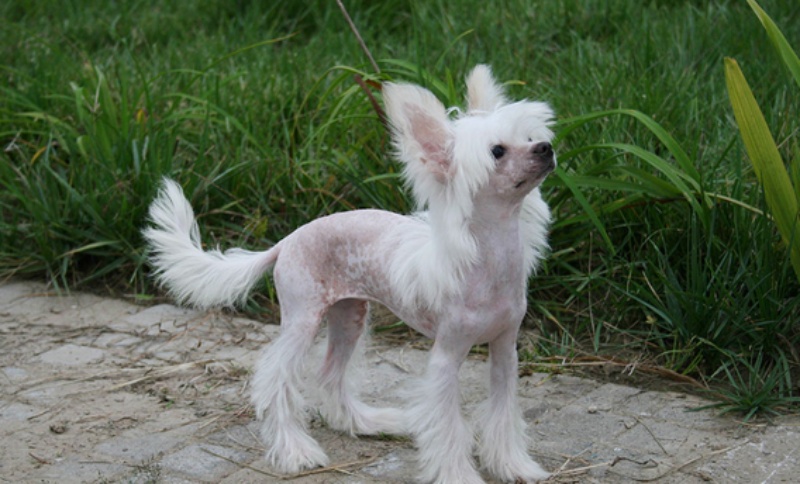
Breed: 234-n000093-Chinese_Crested_Dog